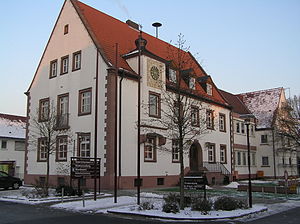
Erlenbach am Main / Geografi
Rådhuset i Erlenbach
Erlenbach am Main er den største by i Landkreis Miltenberg i Regierungsbezirk Unterfranken i den tyske delstat Bayern.